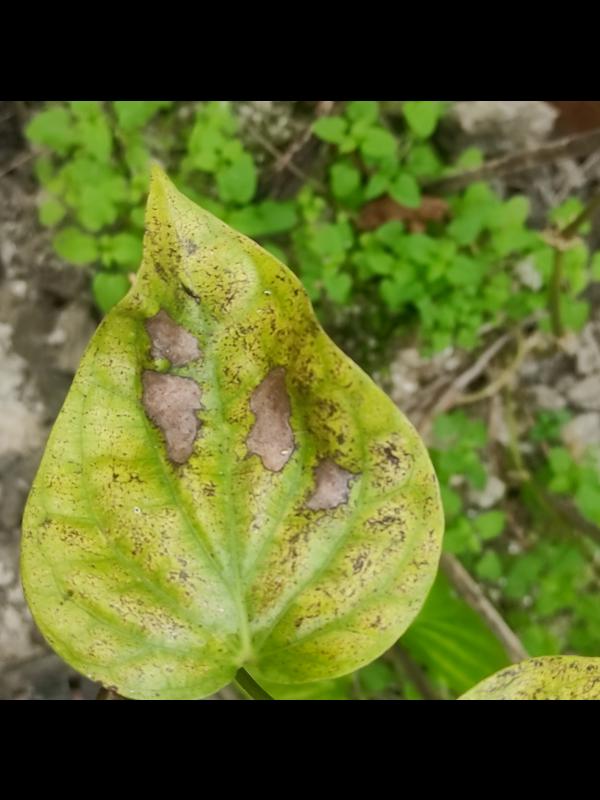
Label: Fungal_Brown_Spot_Disease